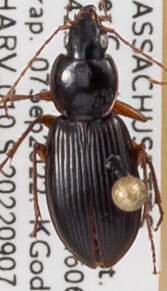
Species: Synuchus impunctatus
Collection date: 2022-09-07
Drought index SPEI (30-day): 0.03
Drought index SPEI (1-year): -0.71
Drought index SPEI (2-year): -0.24